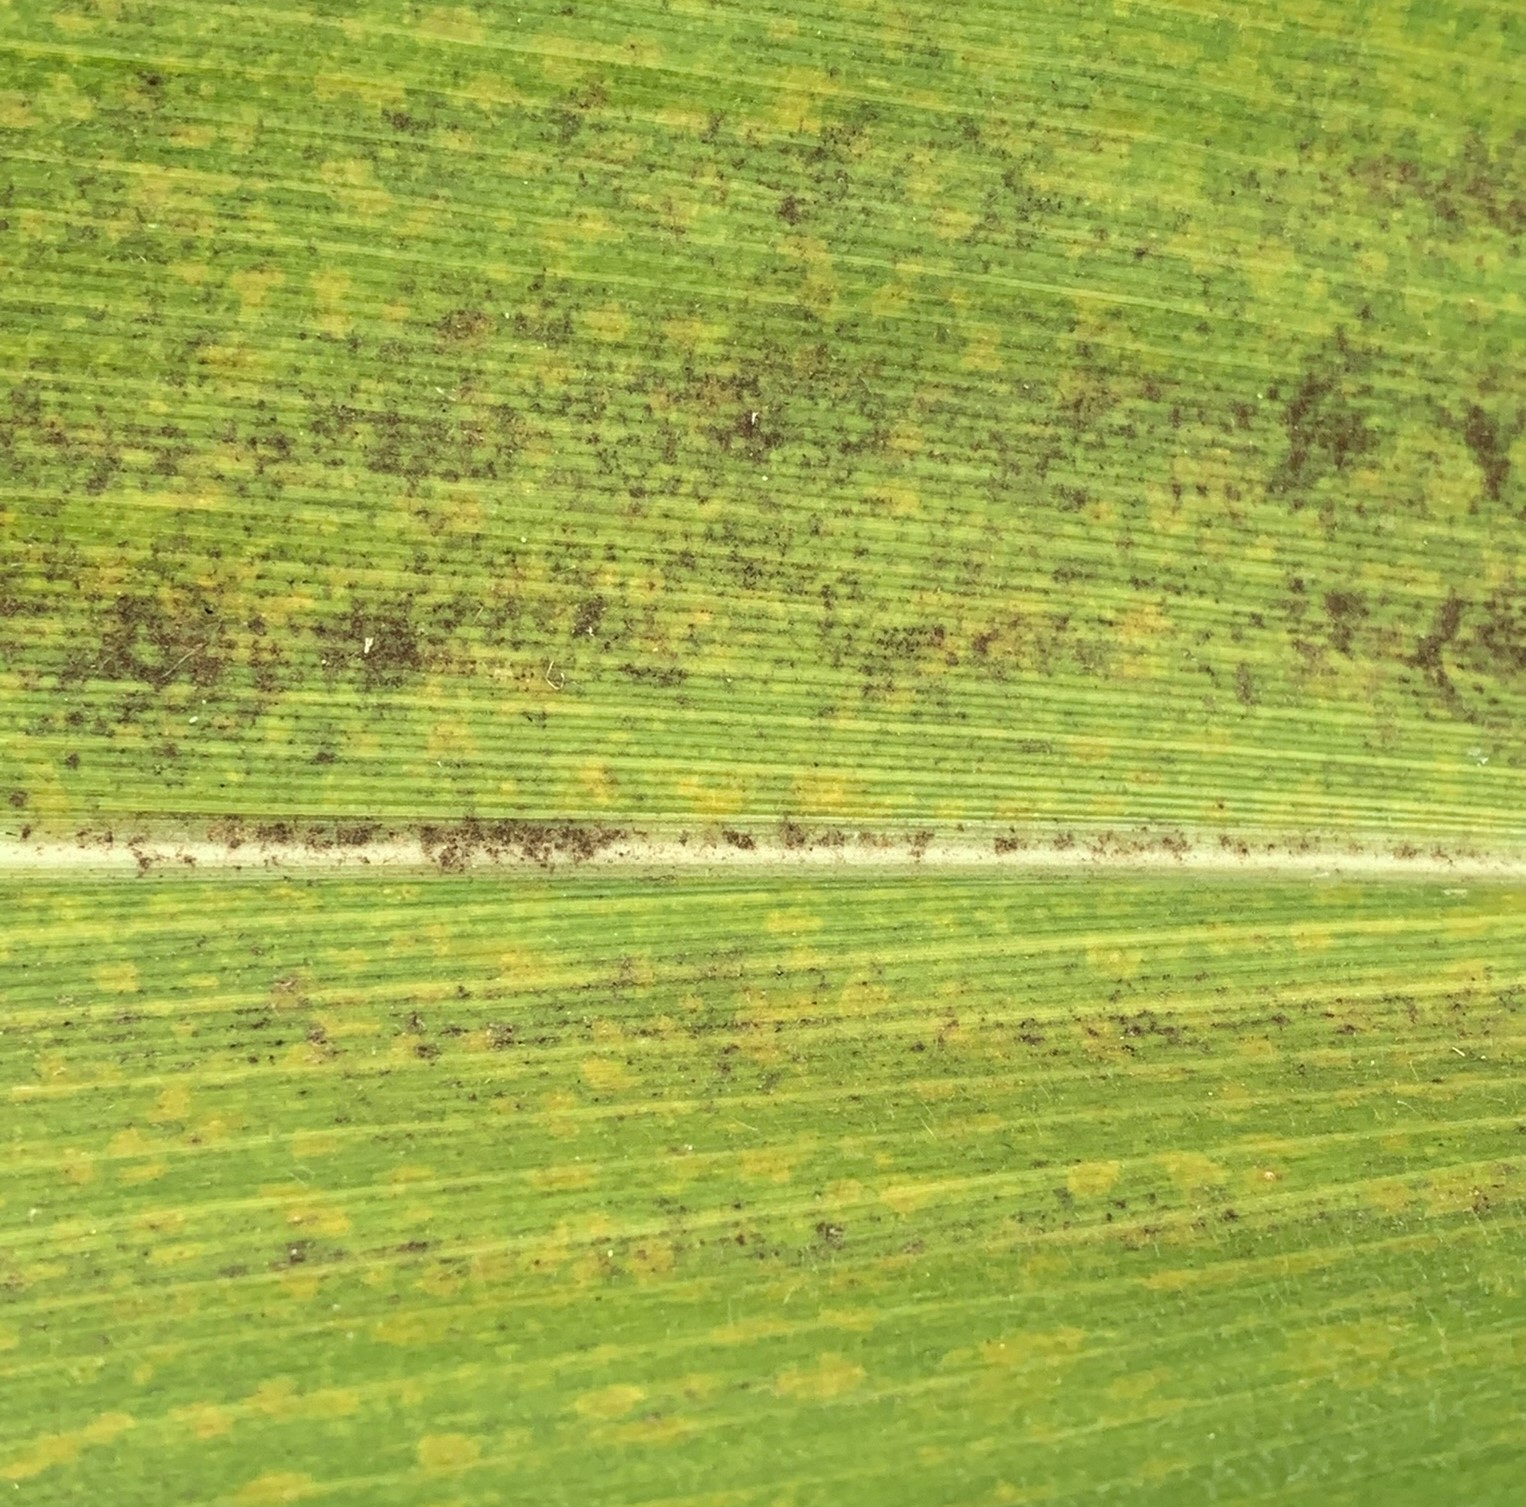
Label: MLN